Margaret Stones

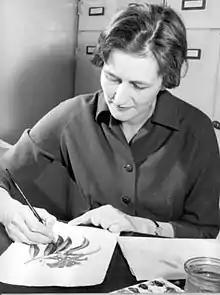

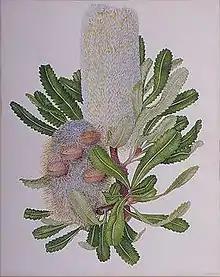

Elsie Margaret Stones (28 August 1920 – 26 December 2018), was an Australian botanical illustrator.